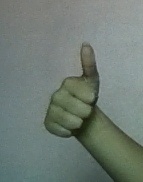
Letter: aleff